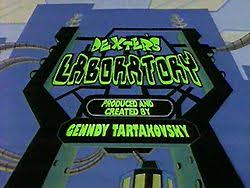
Portrait style: Cartoon Portrait